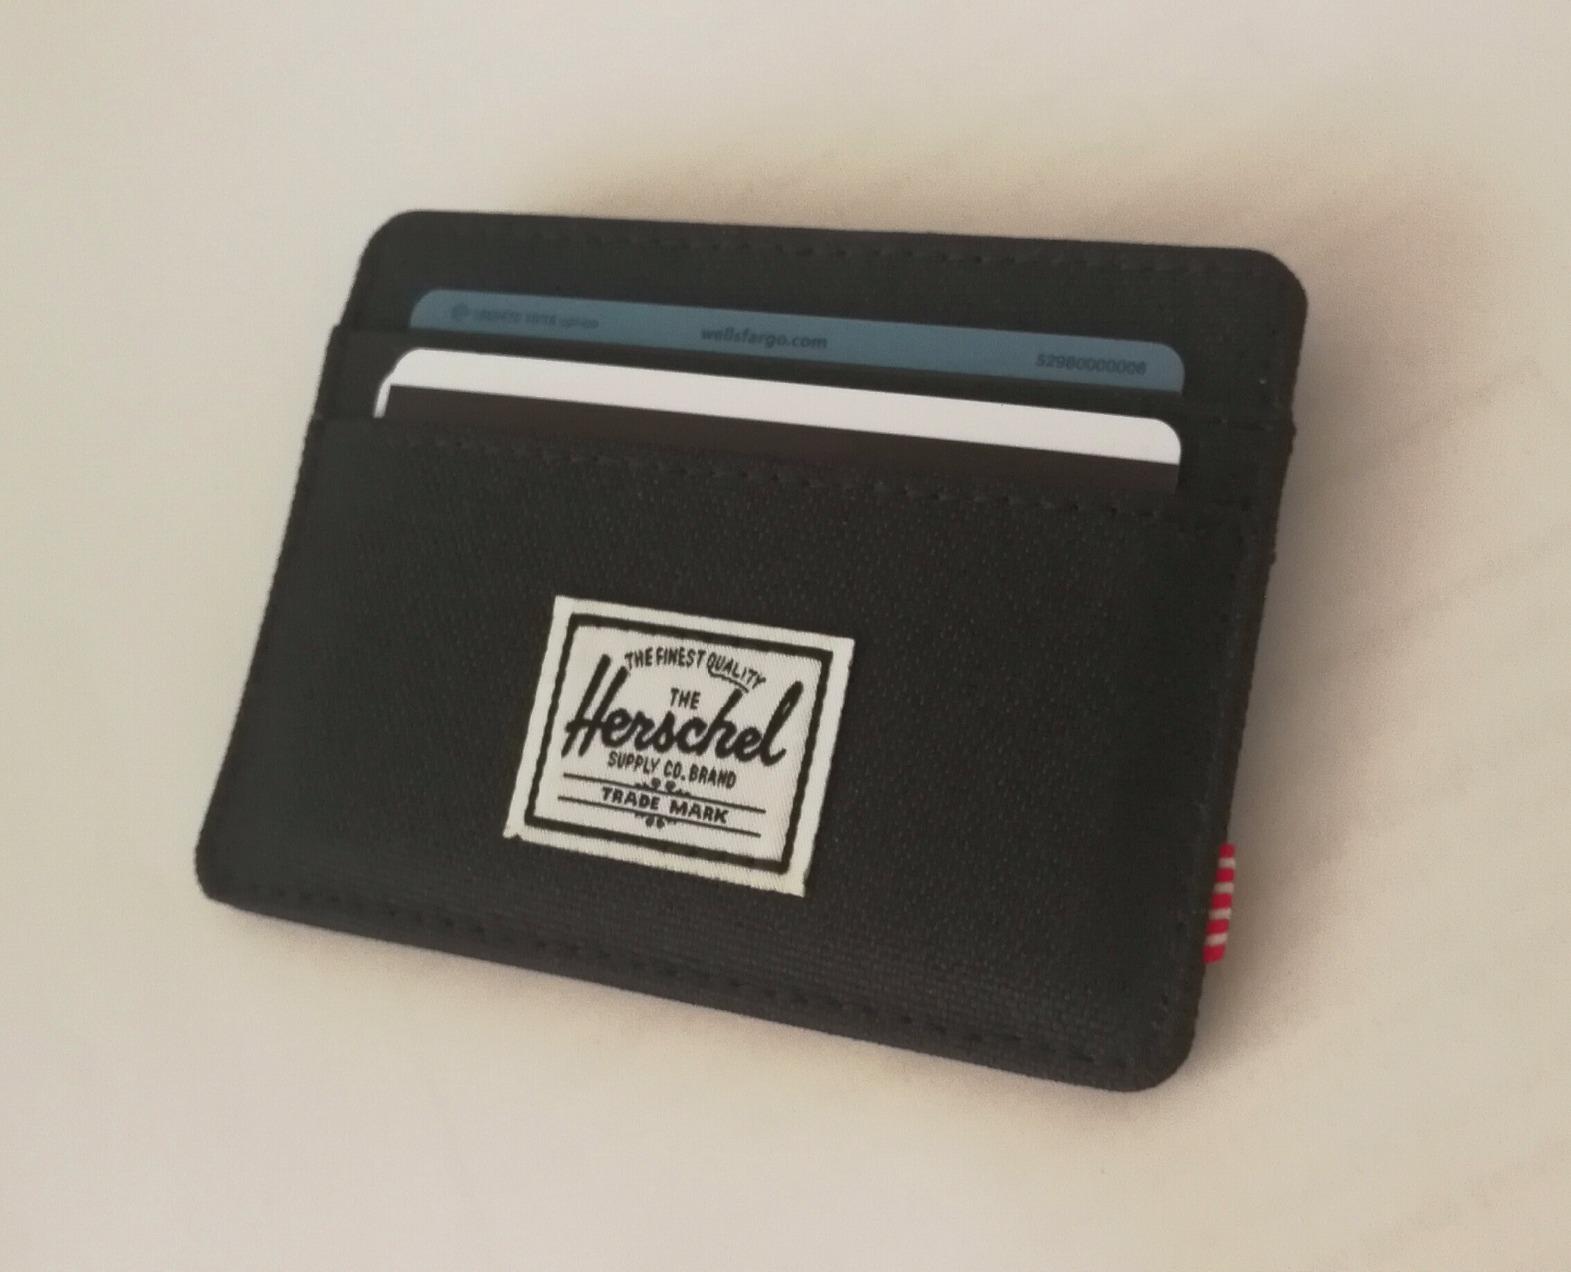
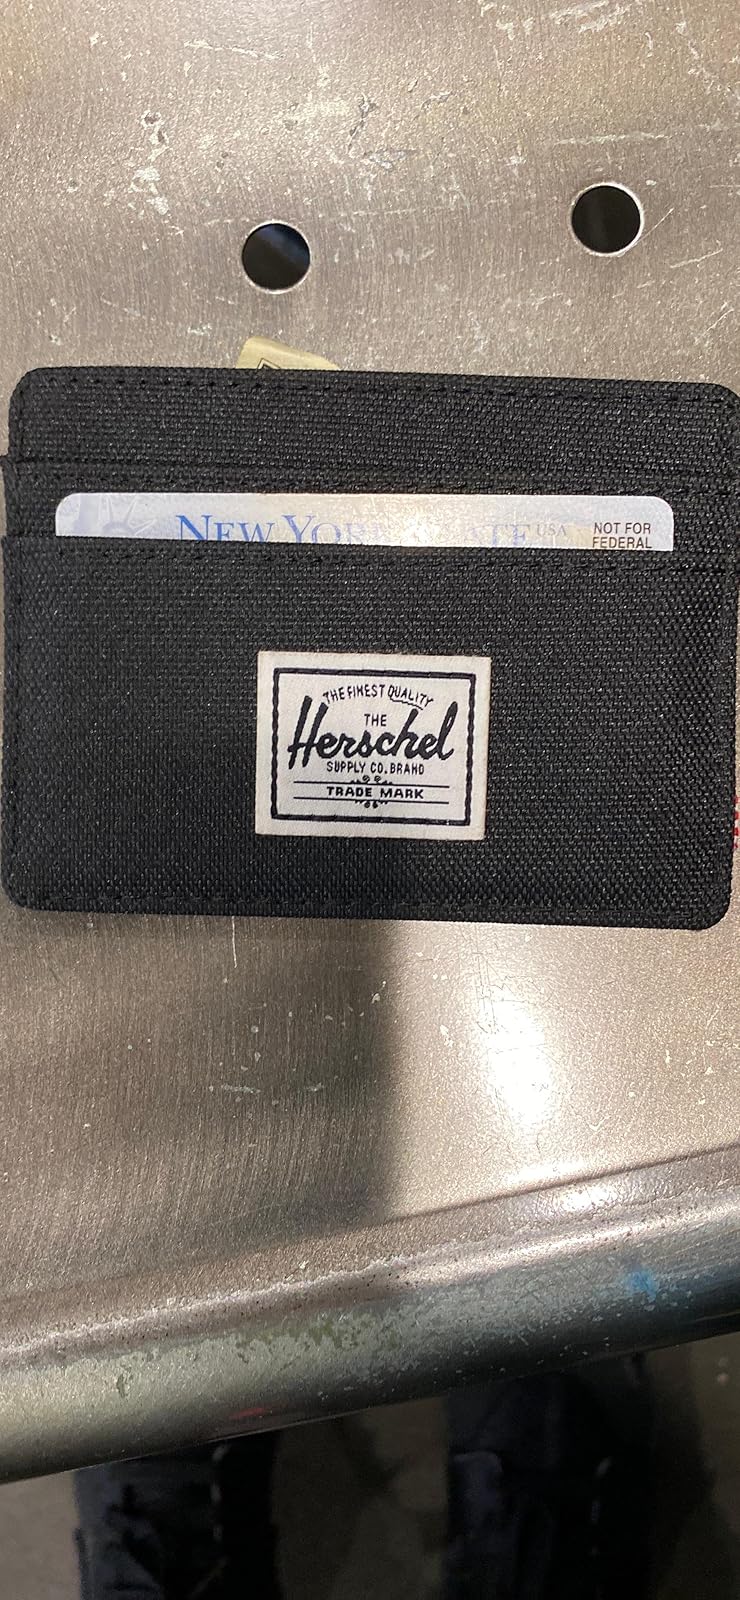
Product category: accessories_wallet
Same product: yes